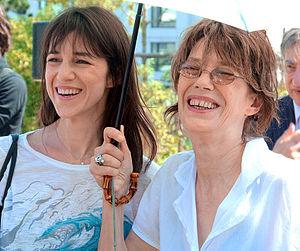
Le jardin Serge-Gainsbourg est un jardin public du 19ᵉ arrondissement de Paris, en France.
Serge Gainsbourg, nom de scène de Lucien Ginsburg, né le 2 avril 1928 à Paris et mort le 2 mars 1991 dans cette même ville, est un auteur-compositeur-interprète, et accessoirement, poète, pianiste, artiste peintre, scénariste, metteur en scène, écrivain, acteur et cinéaste français.